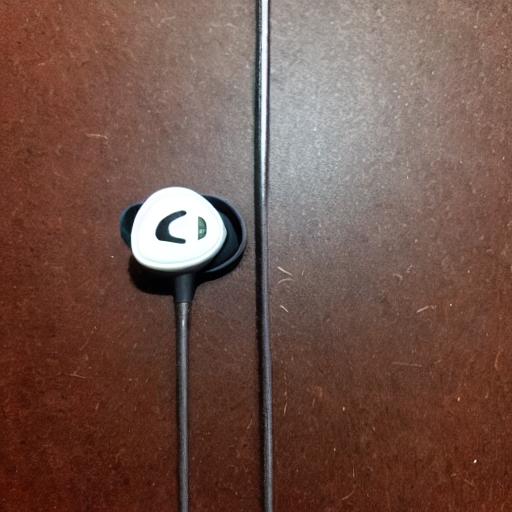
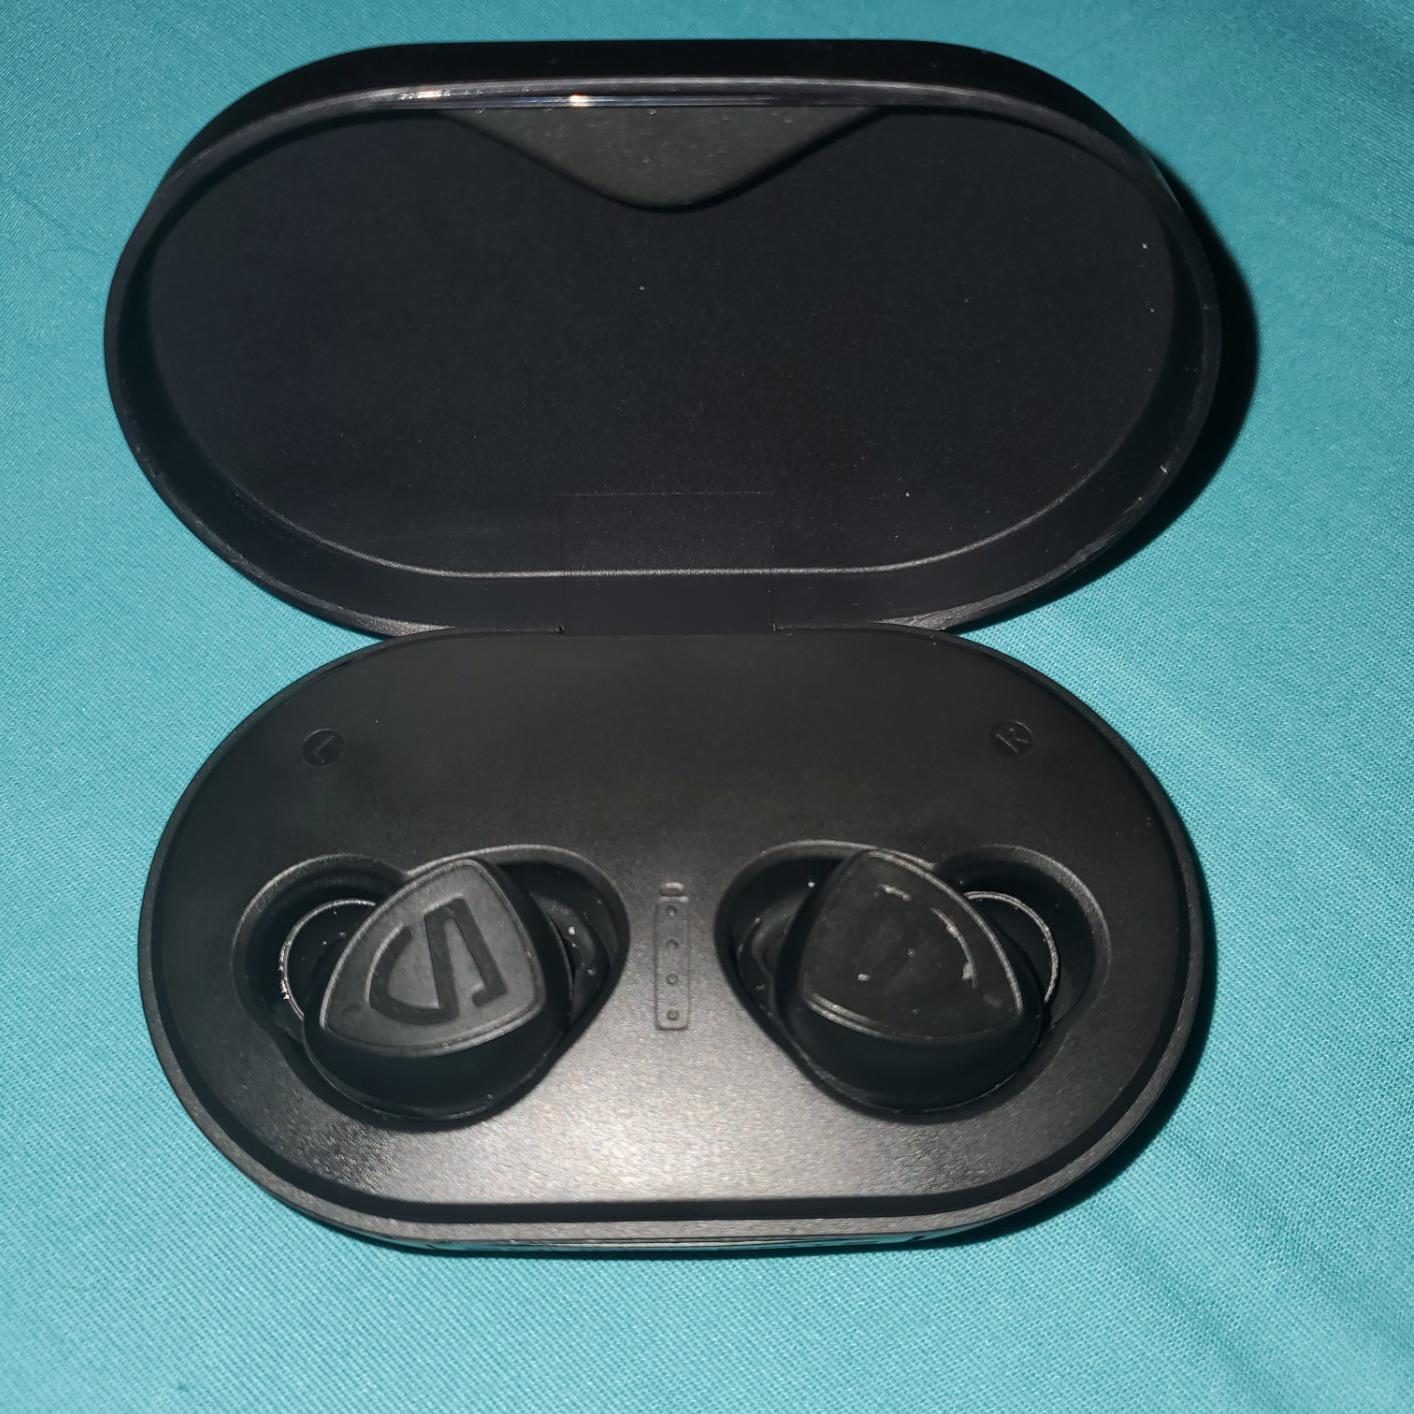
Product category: earbuds
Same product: no